Bonnie Winterbottom

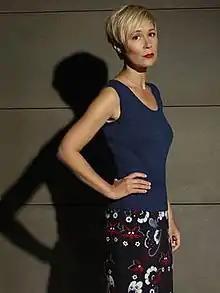
Liza Weil as Bonnie Winterbottom; taken for a promotional shoot before the second season.

Bonnie Winterbottom is a fictional character created by Peter Nowalk. Portrayed by Liza Weil, she is a Philadelphia-based associate attorney who works for Annalise Keating's firm, and is one of the main characters on the ABC legal drama series "How to Get Away with Murder", introduced in the 2014 premiere.